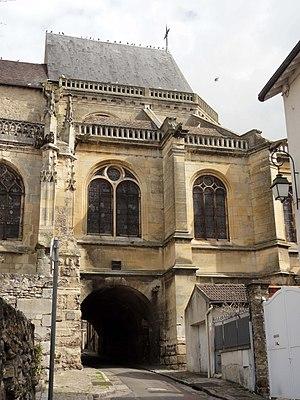
Église Saint-Martin - voir titre.
L'église Saint-Martin est une église catholique paroissiale située à Triel-sur-Seine, en France. C'est un vaste édifice issu de quatre époques différentes. En raison des agrandissements successifs entre la fin du XVᵉ siècle et le milieu du XVIᵉ siècle, le plan est devenu très complexe, et la nef gothique du second quart du XIIᵉ siècle ne représente plus qu'une partie infime de la superficie totale. À l'origine, est une église d'un plan cruciforme régulier. Les voûtes de son vaisseau central s'effondrent probablement au bout de deux générations, ce qui motive la reconstruction des parties hautes au début du XIVᵉ siècle. Elles se caractérisent par un triforium de style gothique rayonnant particulièrement élégant. L'église conserve toutefois le défaut d'un vaisseau central et d'un transept trop étroits, et les habitants y remédient à la fin du XVᵉ siècle en équipant l'église d'un second bas-côté sur tout son flanc sud, et d'une grande chapelle de deux vaisseaux au nord du transept et du chœur. Ces parties sont de style gothique flamboyant, et plus soignées et plus homogènes à l'extérieur qu'à l'intérieur, où le raccordement avec les parties anciennes est malaisé.